Born (crater)

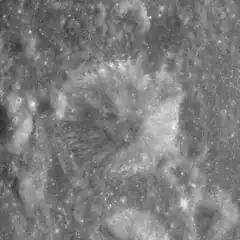
Apollo 15 Mapping Camera image

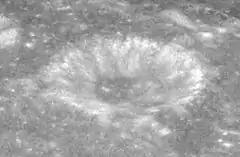
Oblique view of Born from Apollo 8

Born is a small lunar impact crater located near the eastern edge of the Moon, to the northeast of the prominent crater Langrenus. It was previously designated Maclaurin Y before being named by the IAU in 1979. Maclaurin itself lies to the north.